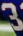
Number: 3